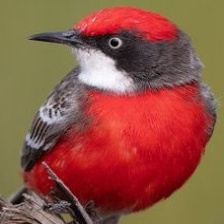
Species: CRIMSON CHAT
Scientific name: EPTHIANURA TRICOLOR